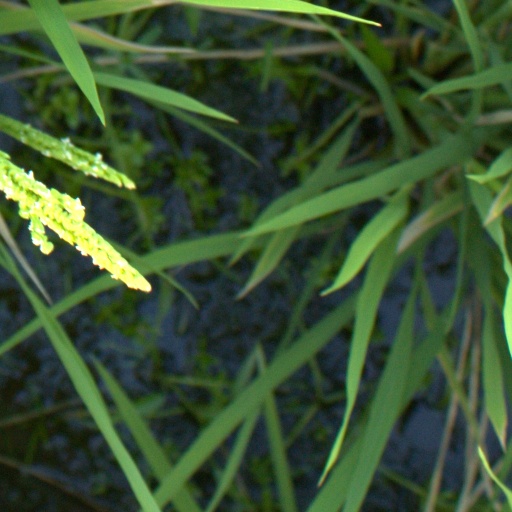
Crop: rice